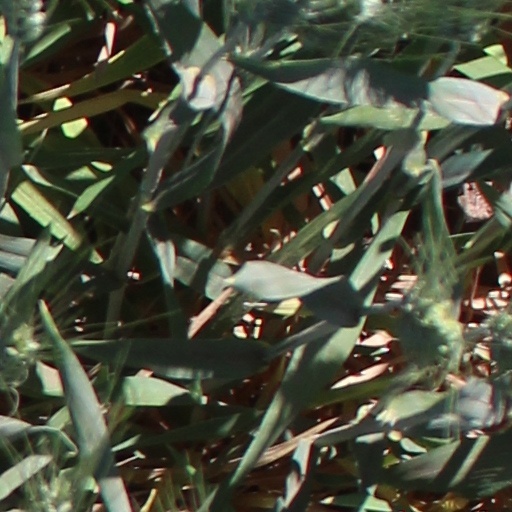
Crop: wheat